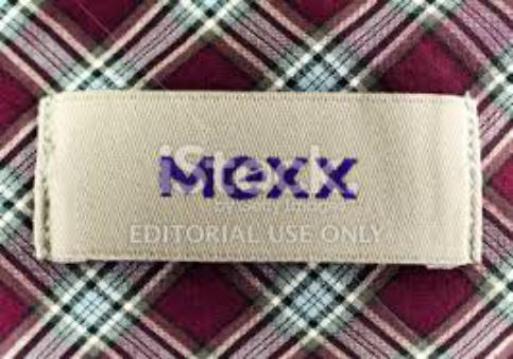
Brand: mexx
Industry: Clothes